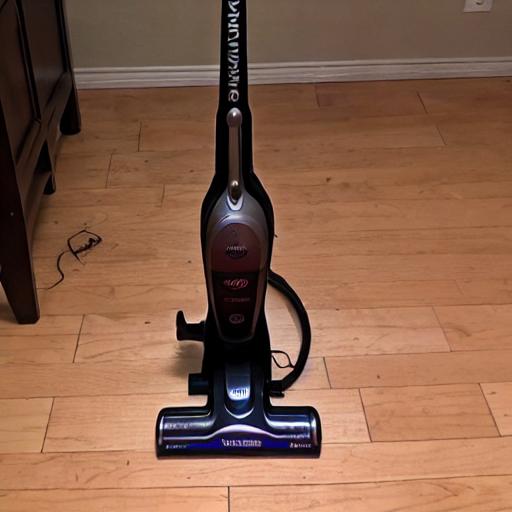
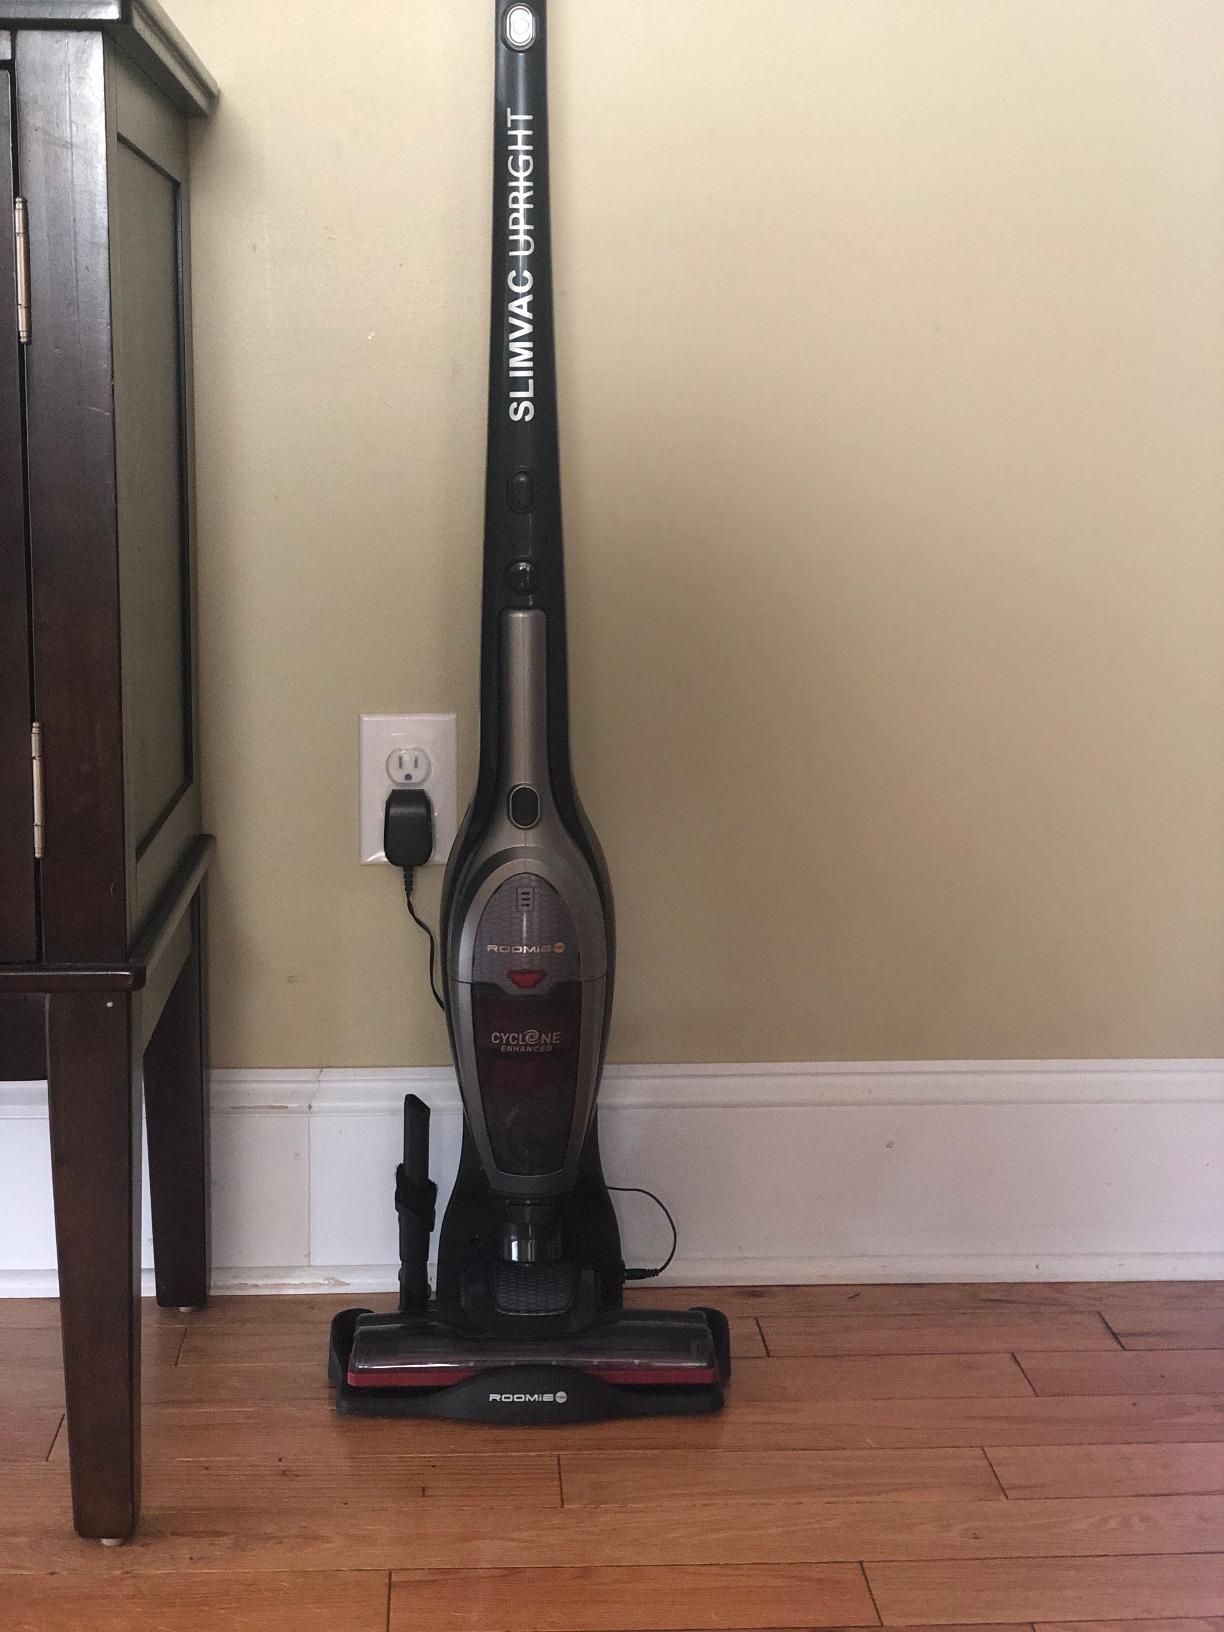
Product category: items_vacuum
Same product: no